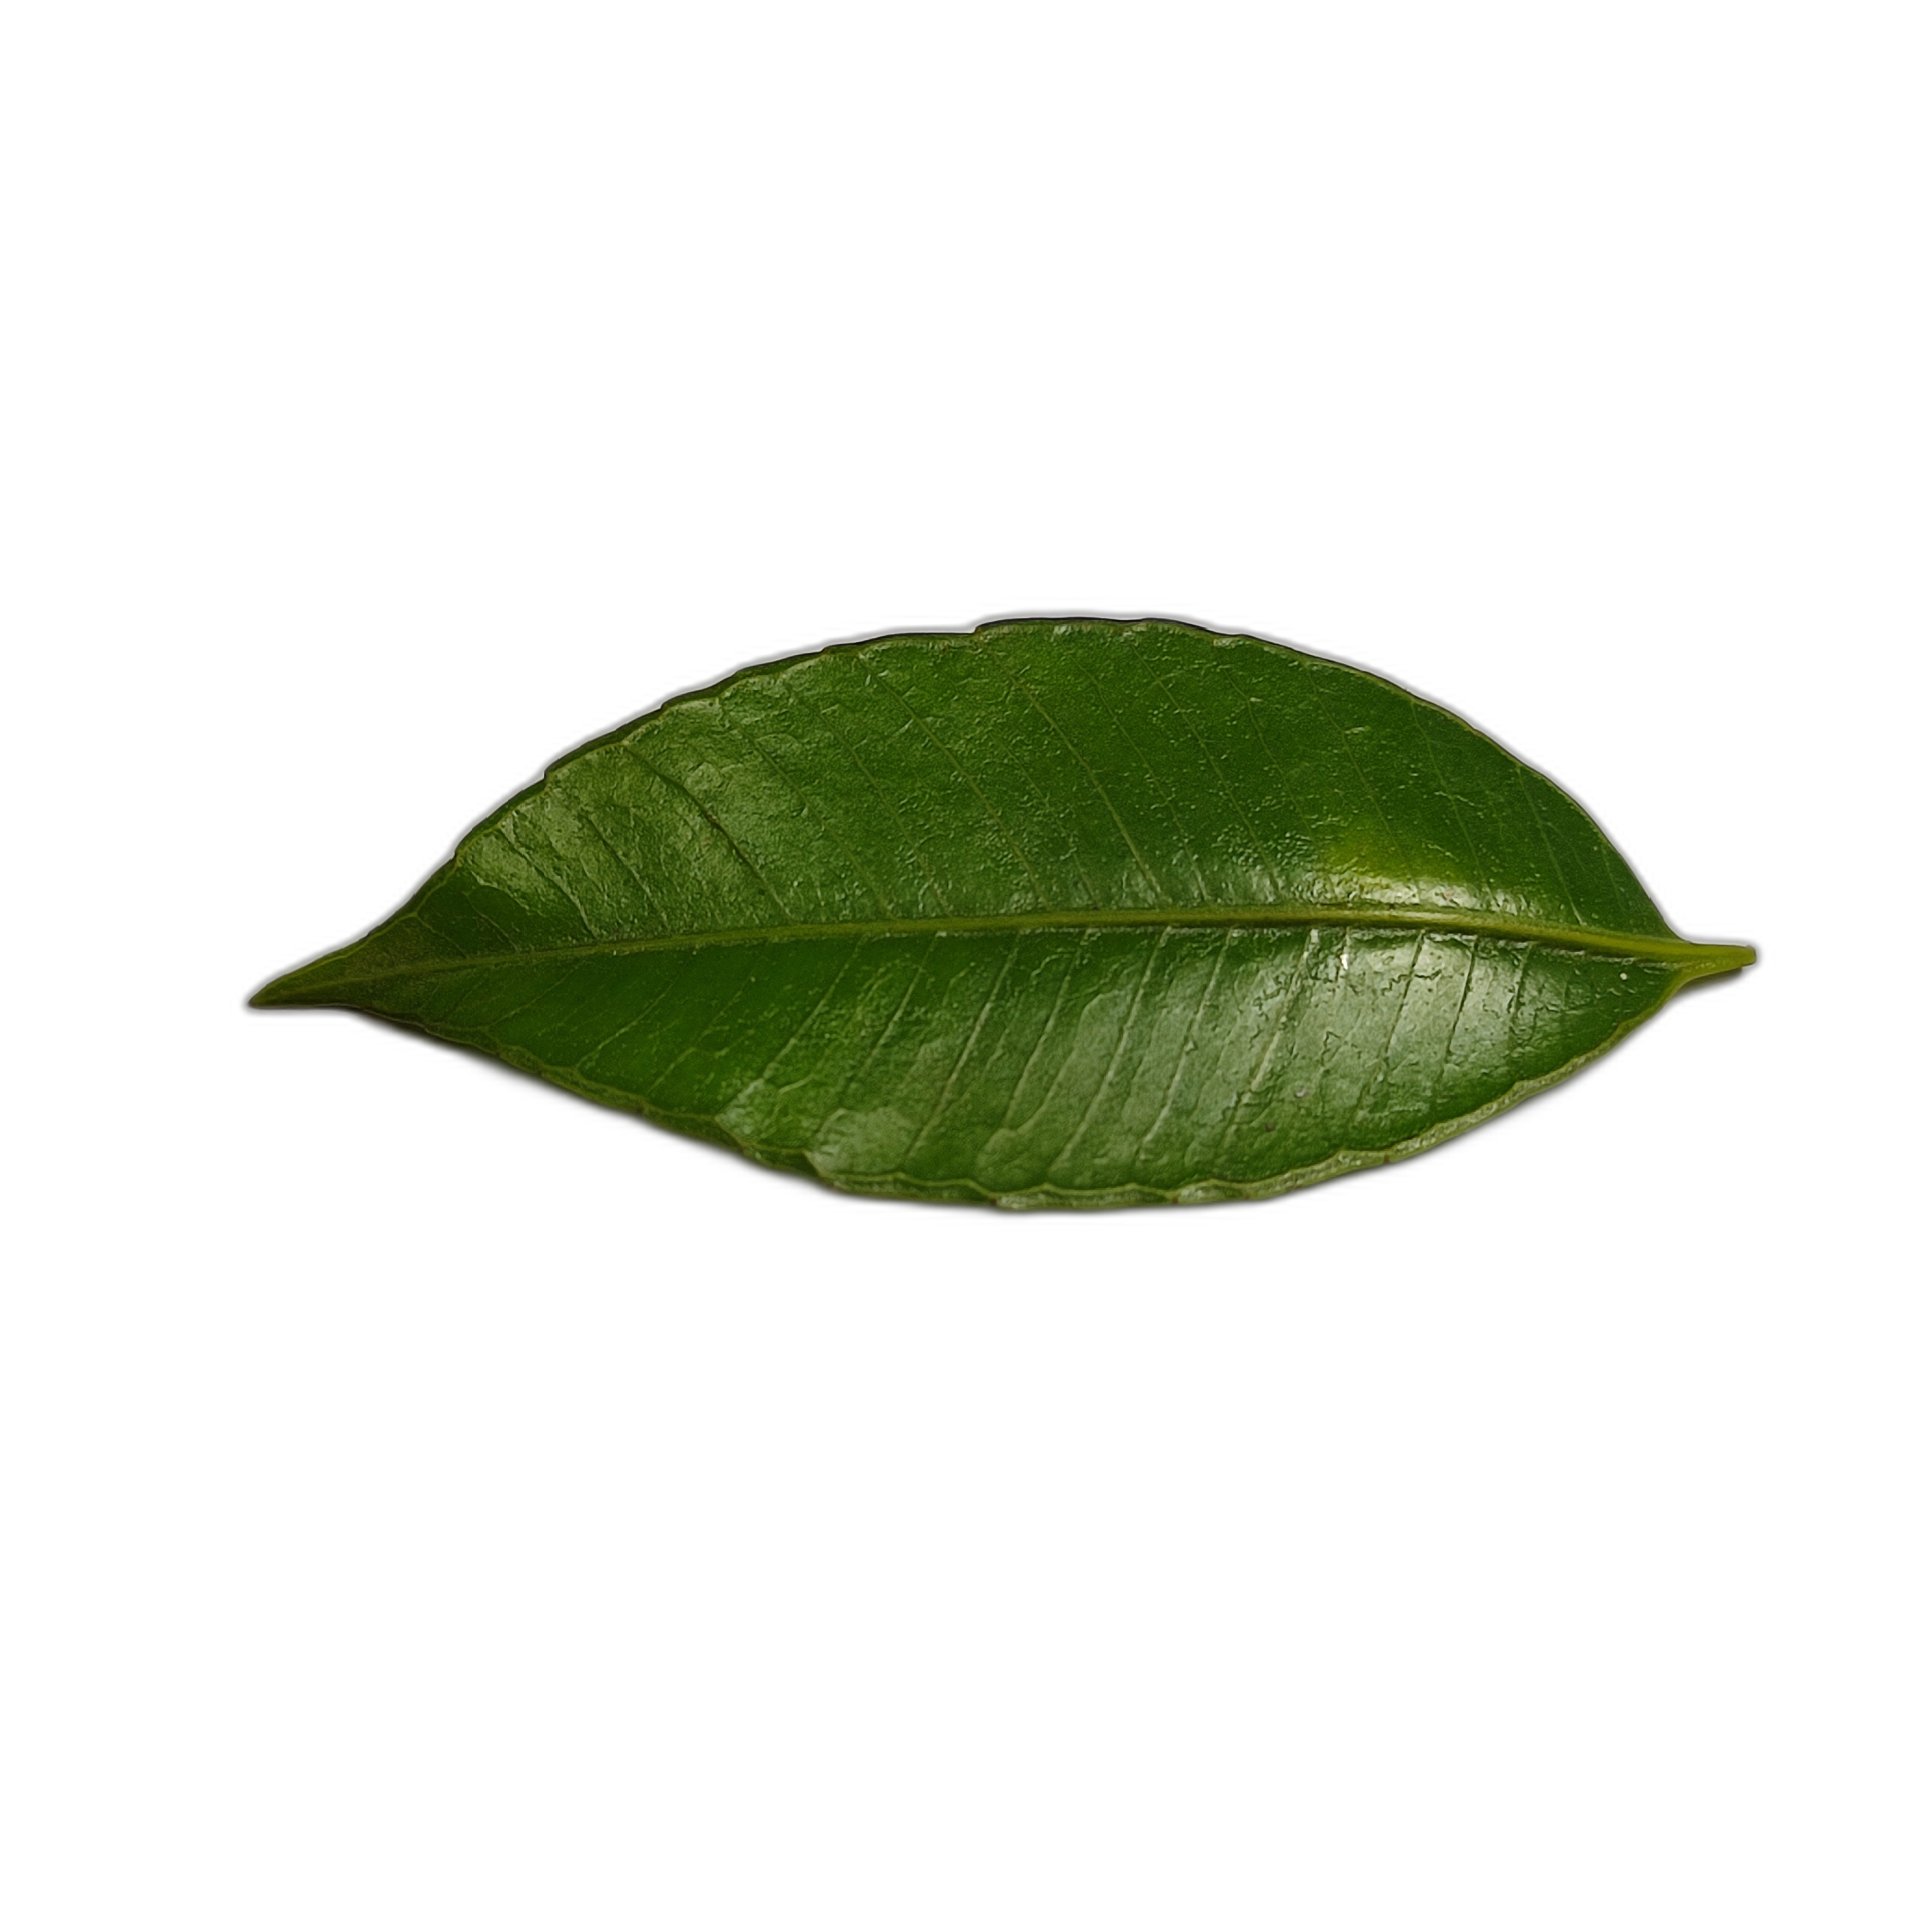
Label: healthy